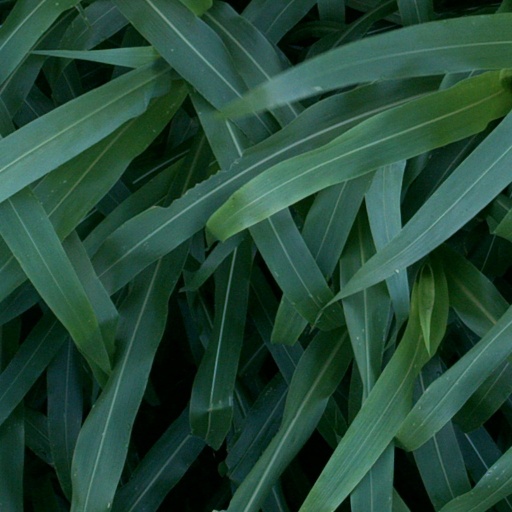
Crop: sorghum